Describe the emotion expressed in this image:  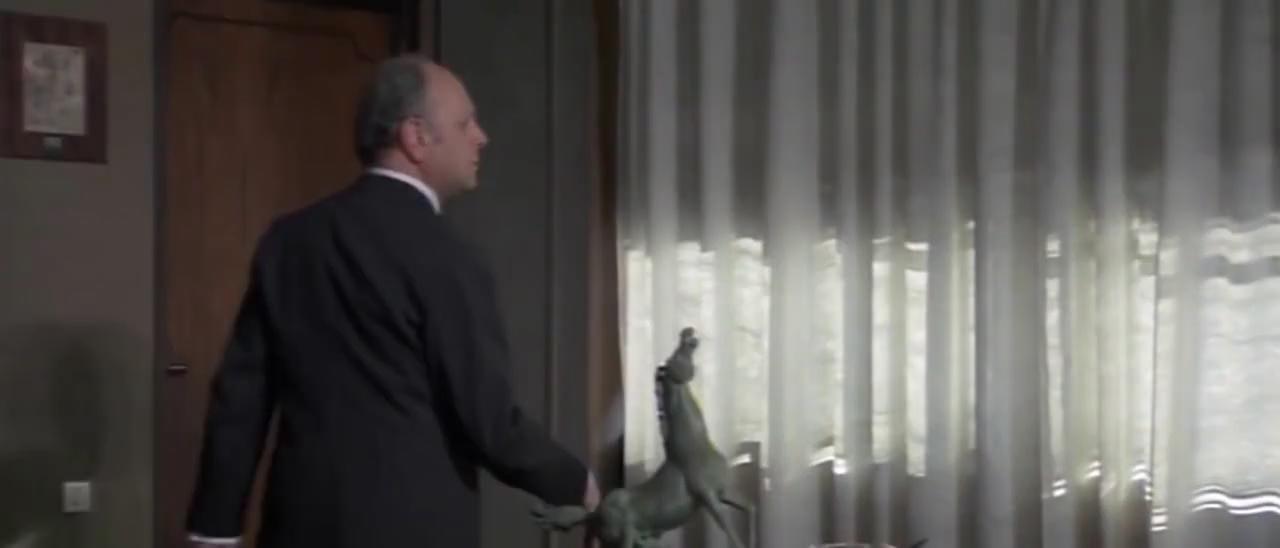
This person displays Suffering, valence and arousal with low intensity.